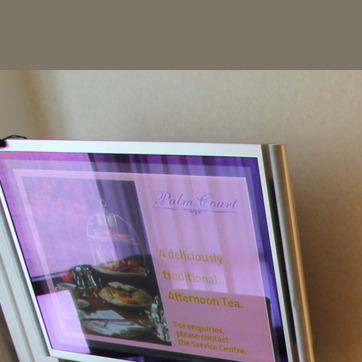
Material: glass